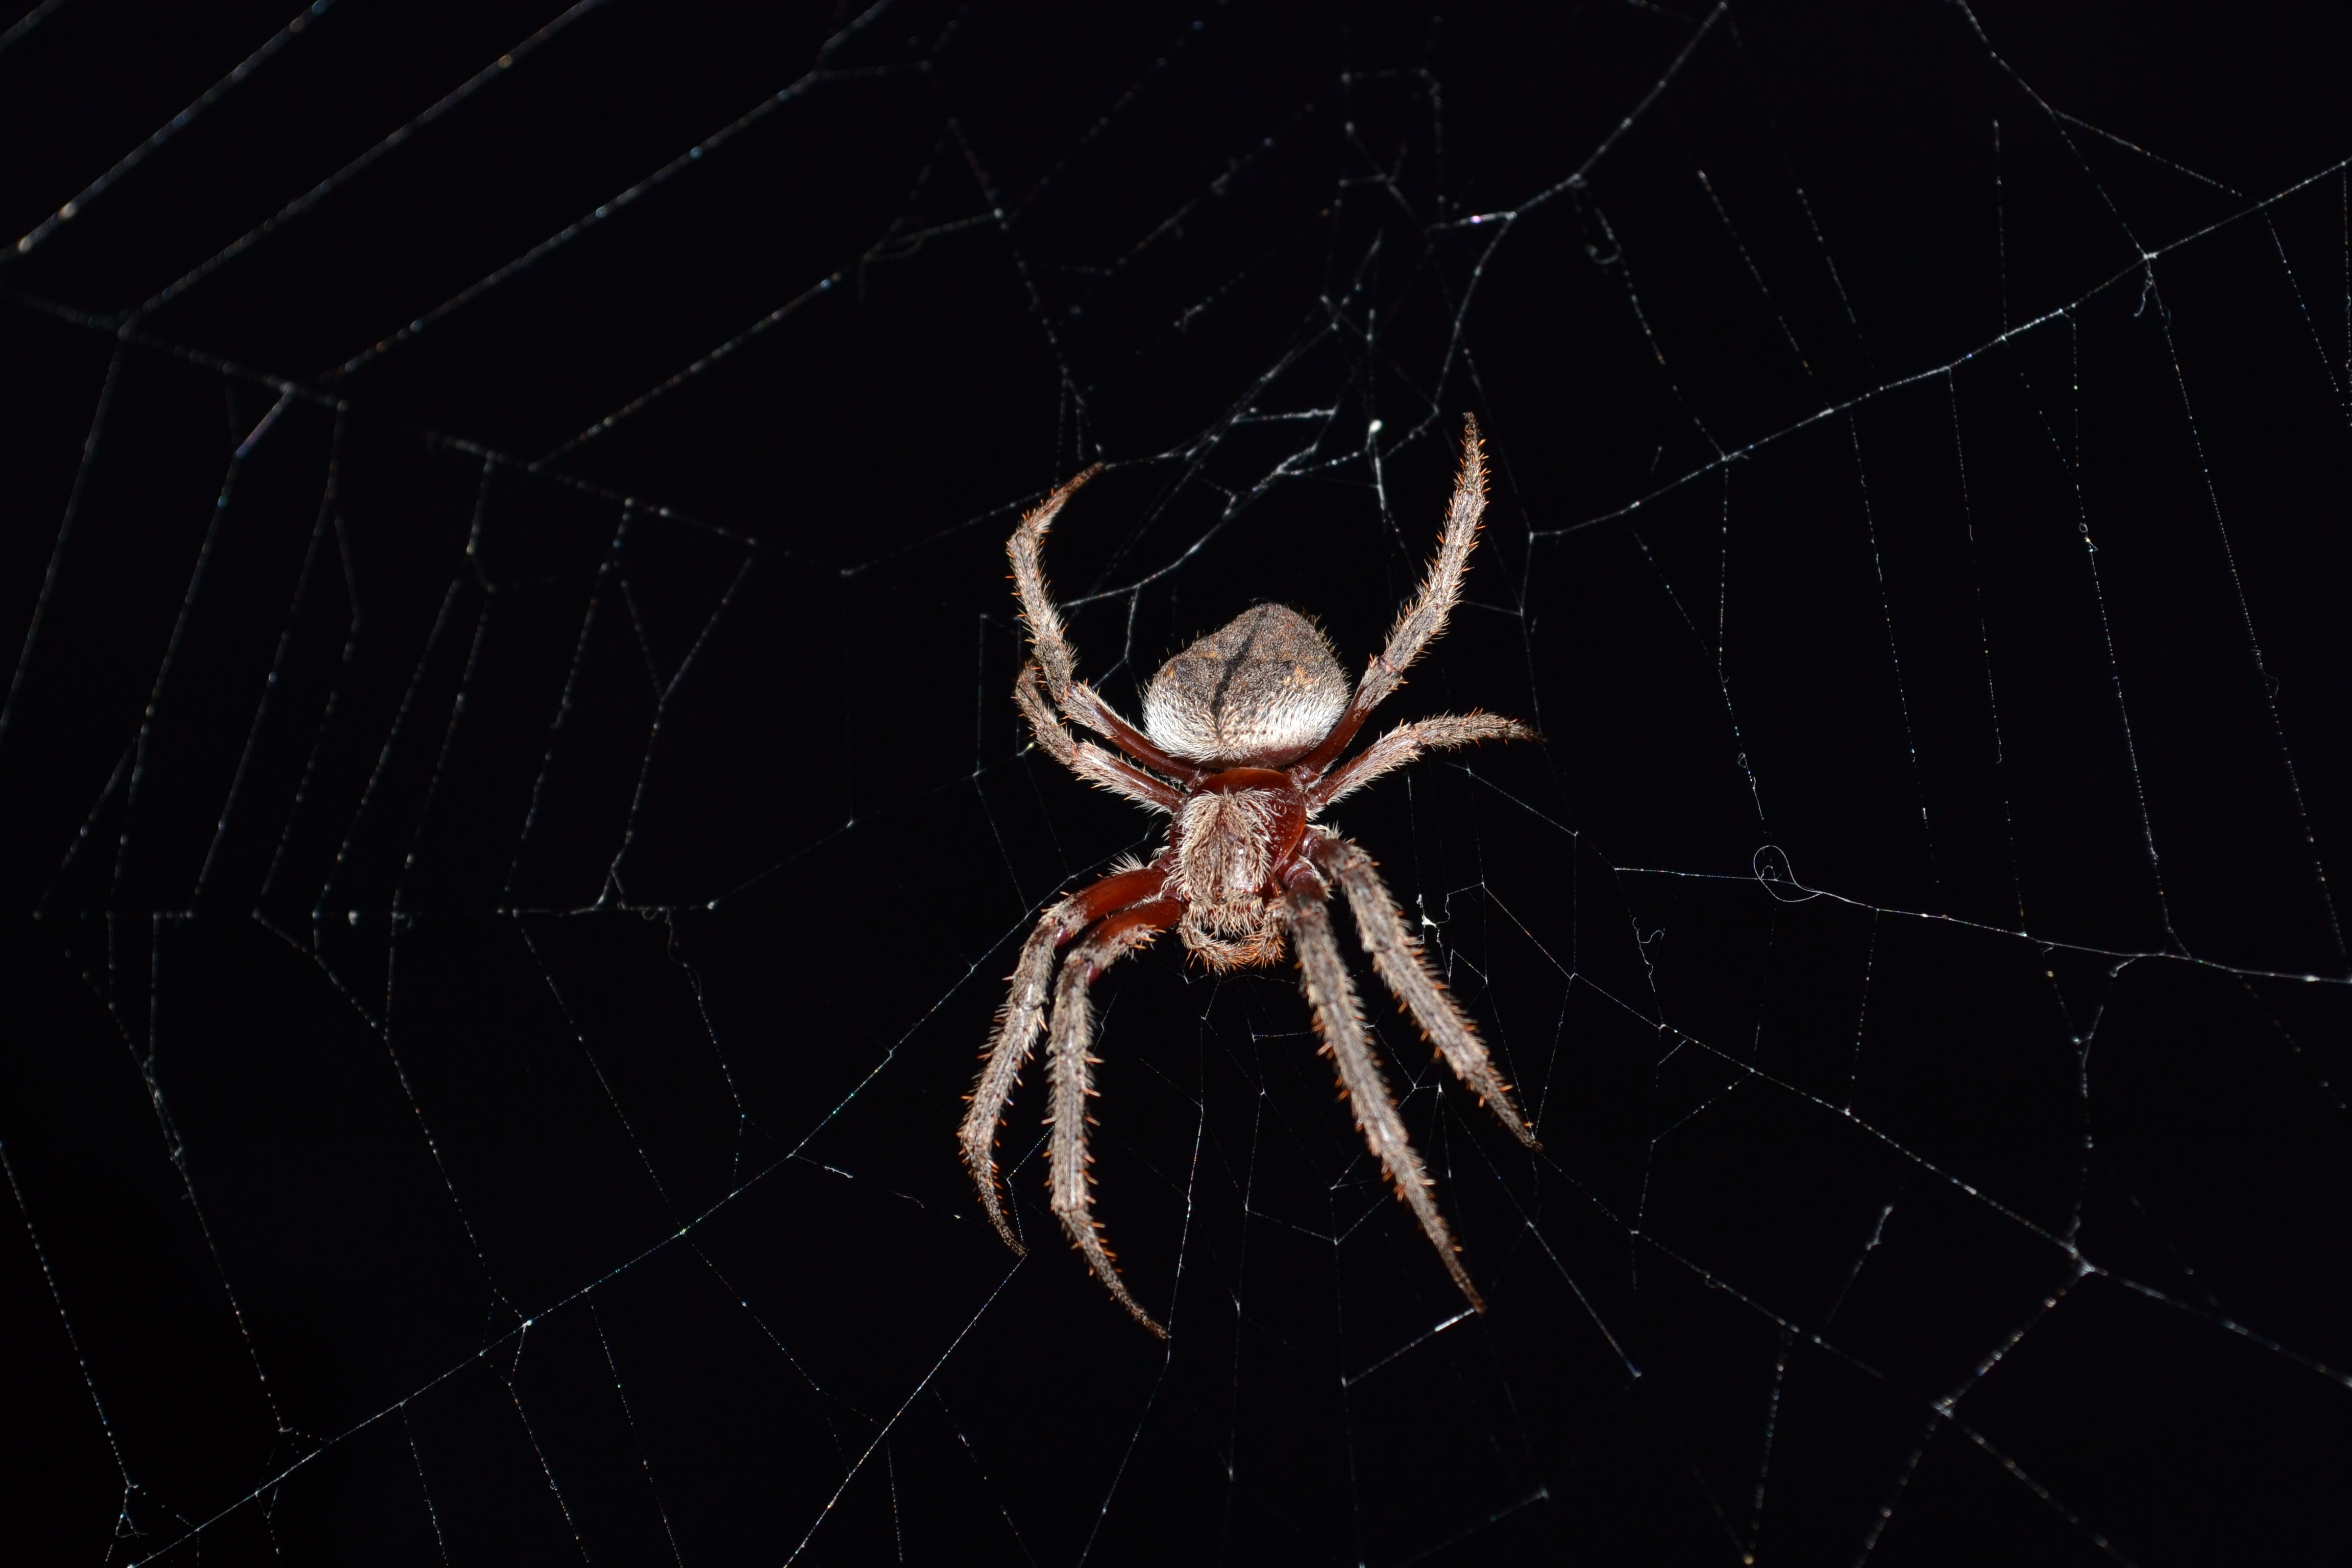
nature, spiderweb, web, golden, insect, natural, fauna, material, invertebrate, spider web, spider, symmetry, arachnid, large, orb, weaver, macro photography, arthropod, european garden spider, araneus, orb weaver spider